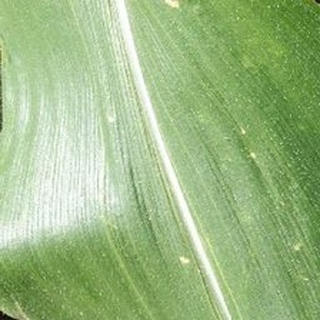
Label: healthy_corn